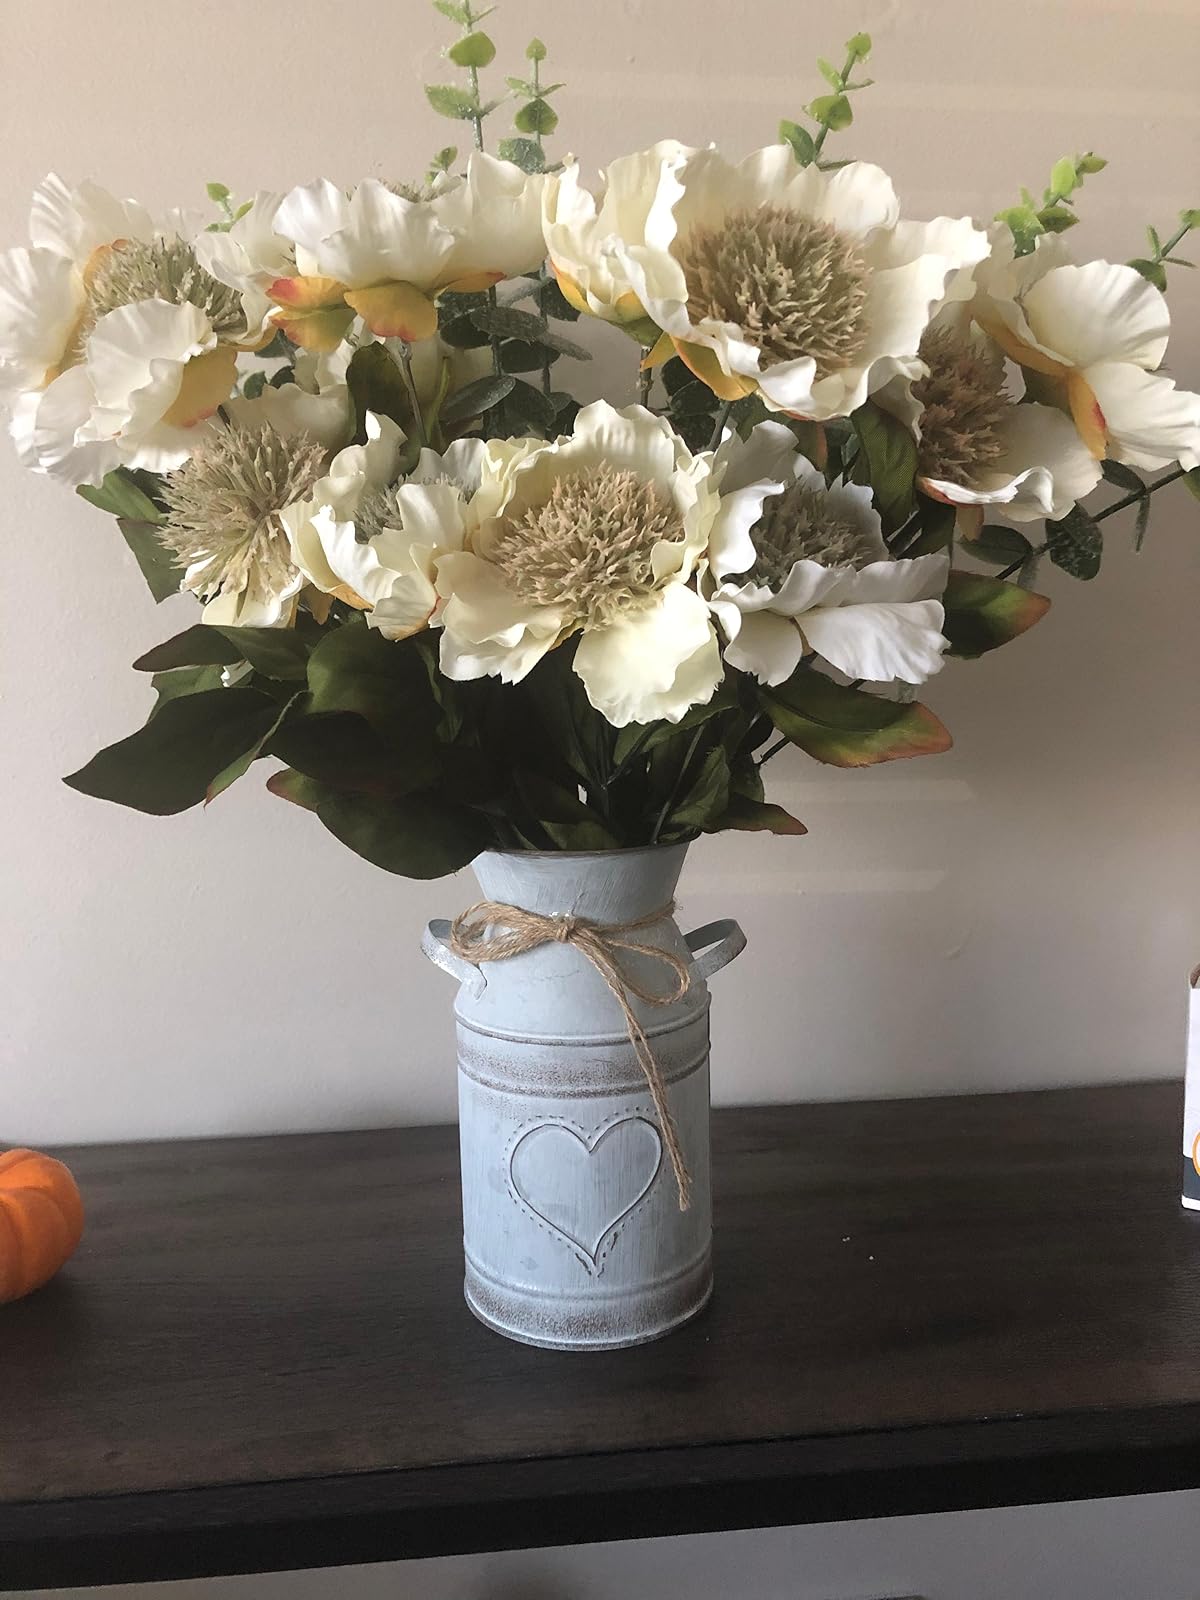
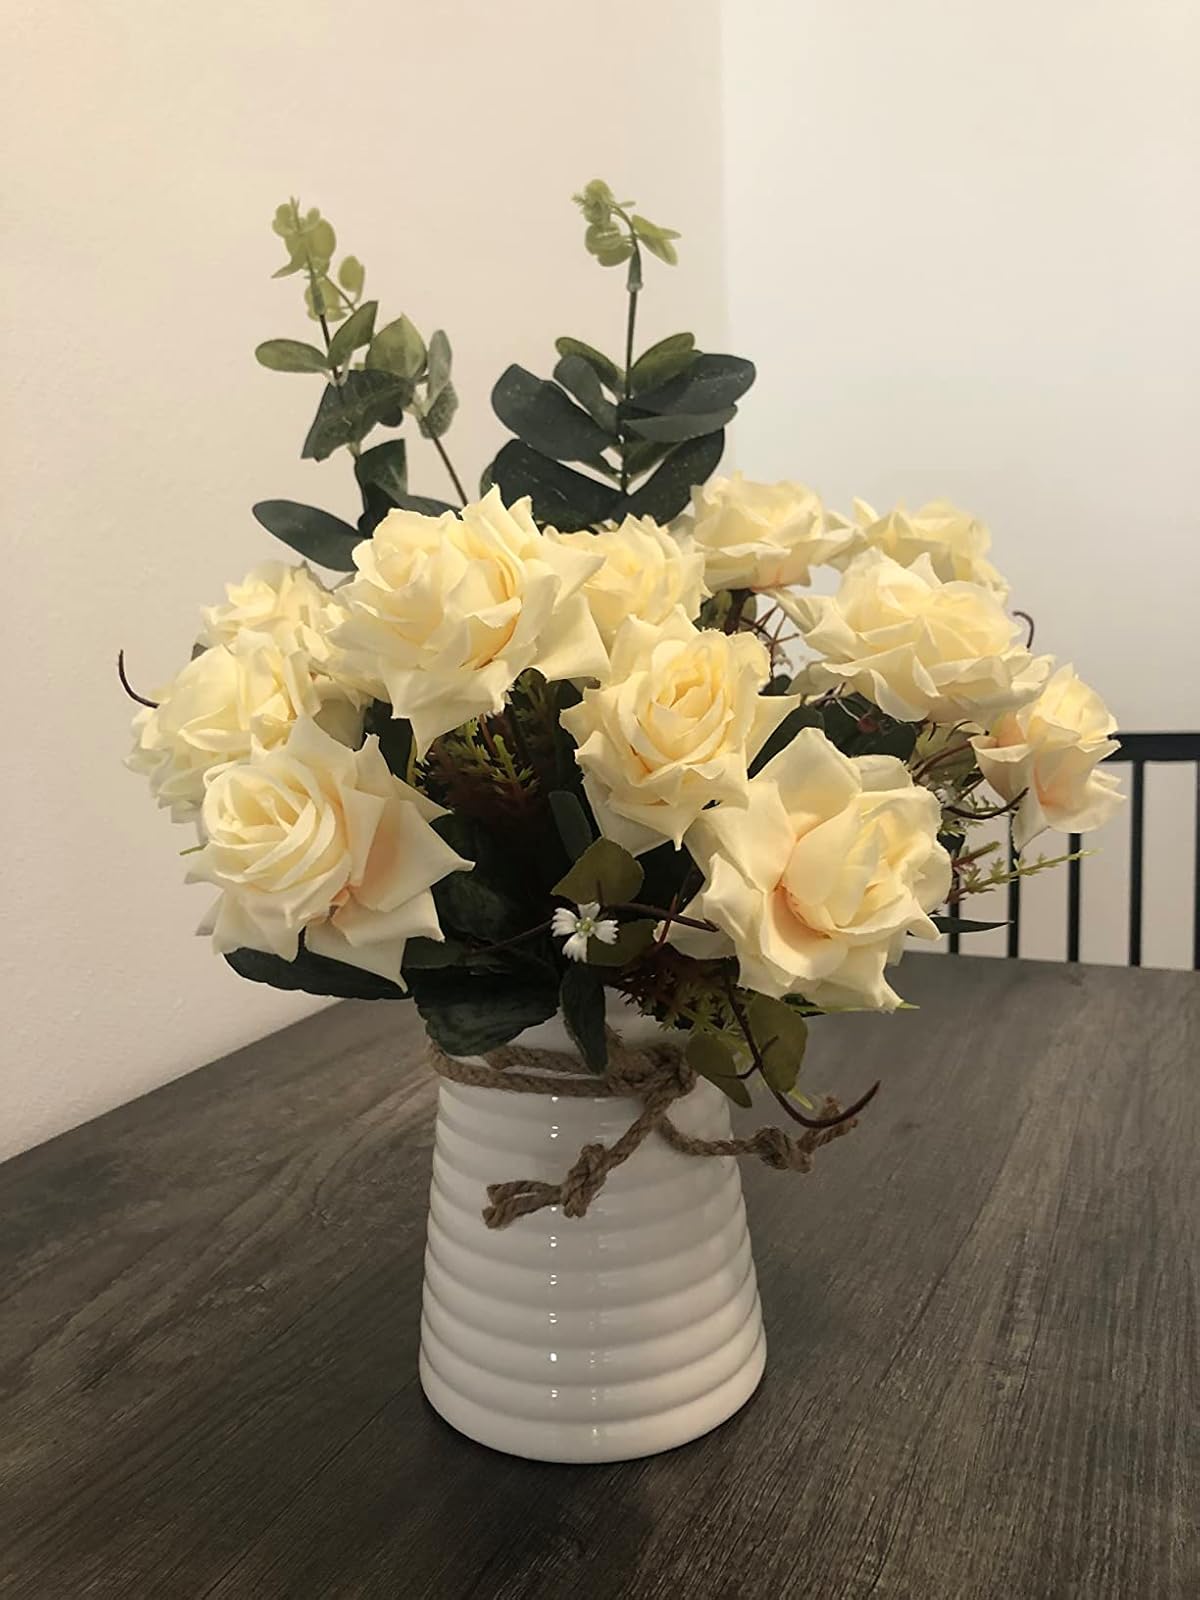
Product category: vase
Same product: no